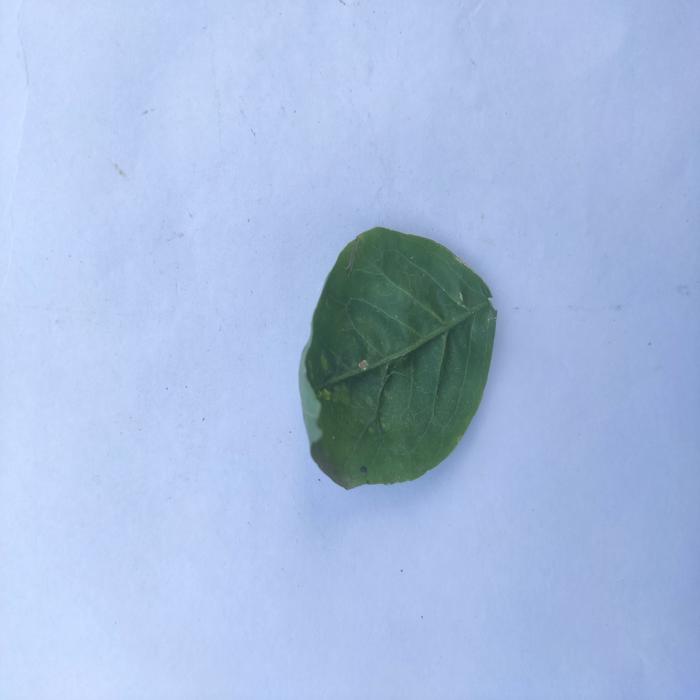
Crop: Aegle Marmelos
Leaf condition: Leaf_Curl